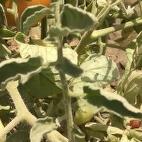
Crop: Tomato
Condition: virosis-d